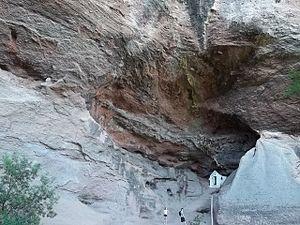
La province de Córdoba est une province de l'Argentine. Située dans le centre-nord du pays, elle est parfois appelée le « Cœur de l'Argentine ». Sa capitale est Córdoba, la deuxième plus grande ville du pays. La province a une superficie de 165 321 km² et une population de 3 567 654 habitants en 2015, ce qui en fait la deuxième province la plus peuplée du pays, après celle de Buenos Aires.